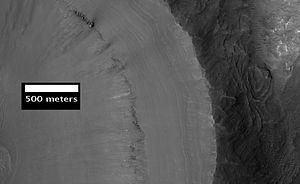
Saheki est un cratère d'impact de 85 km de diamètre situé sur Mars dans le quadrangle d'Iapygia par 21,5° S et 73,0° E, en bordure septentrionale d'Hellas Planitia.